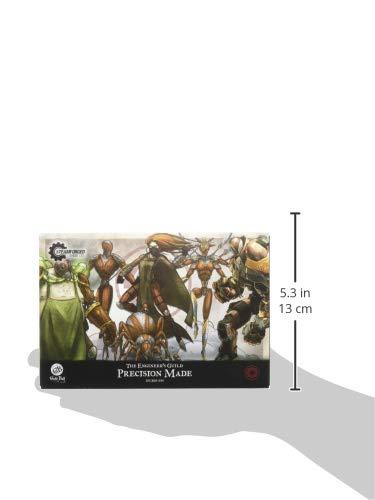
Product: Steamfoged Games Guild Ball: Engineer Precision Made Miniature Game Figure
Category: Toys & Games | Hobbies | Models & Model Kits | Model Kits | Figure Kits
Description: Great Condition.
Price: $38.98